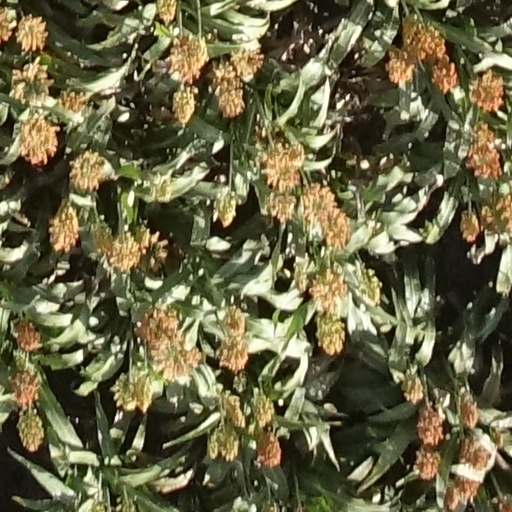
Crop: sorghum